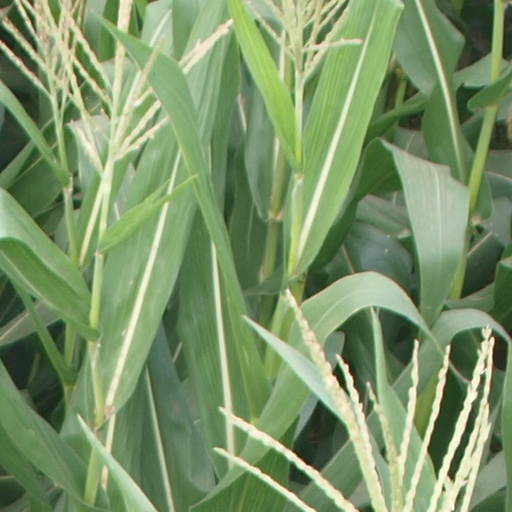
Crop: maize; corn